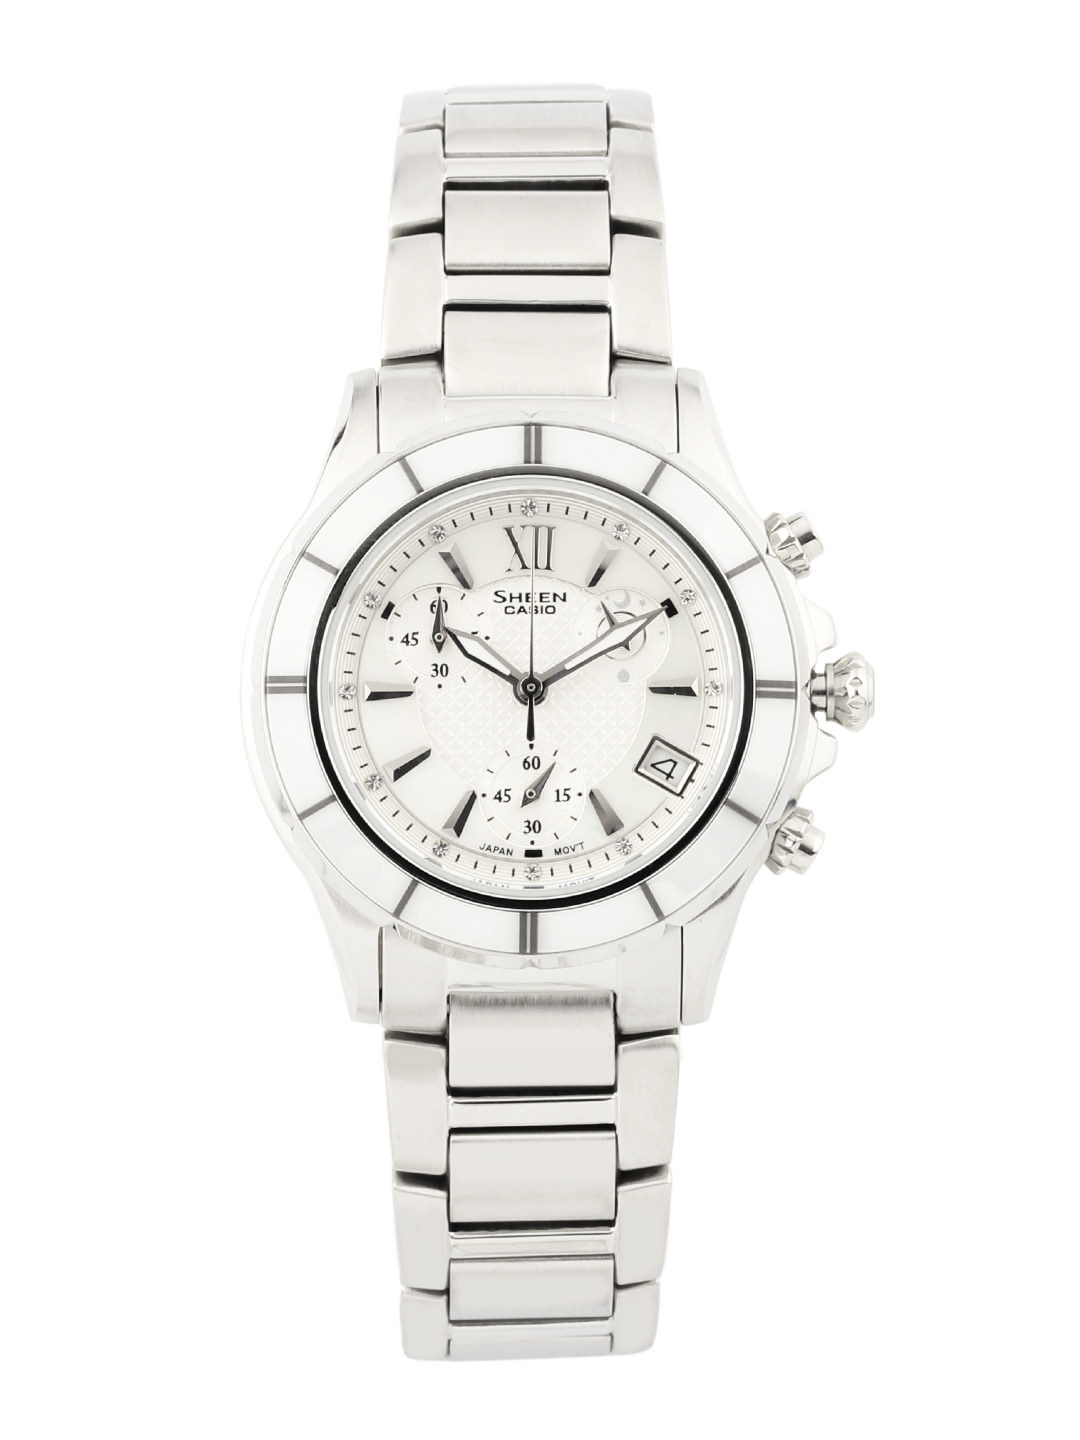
Casio Sheen Women Silver-Toned Dial Chronograph Watch SX040
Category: Accessories / Watches / Watches
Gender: Women
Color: Silver
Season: Winter 2016
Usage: Casual